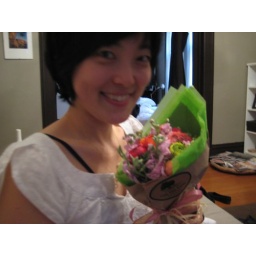
pretty flower bouquet i got for the opening from my parents in law who are far away.:D